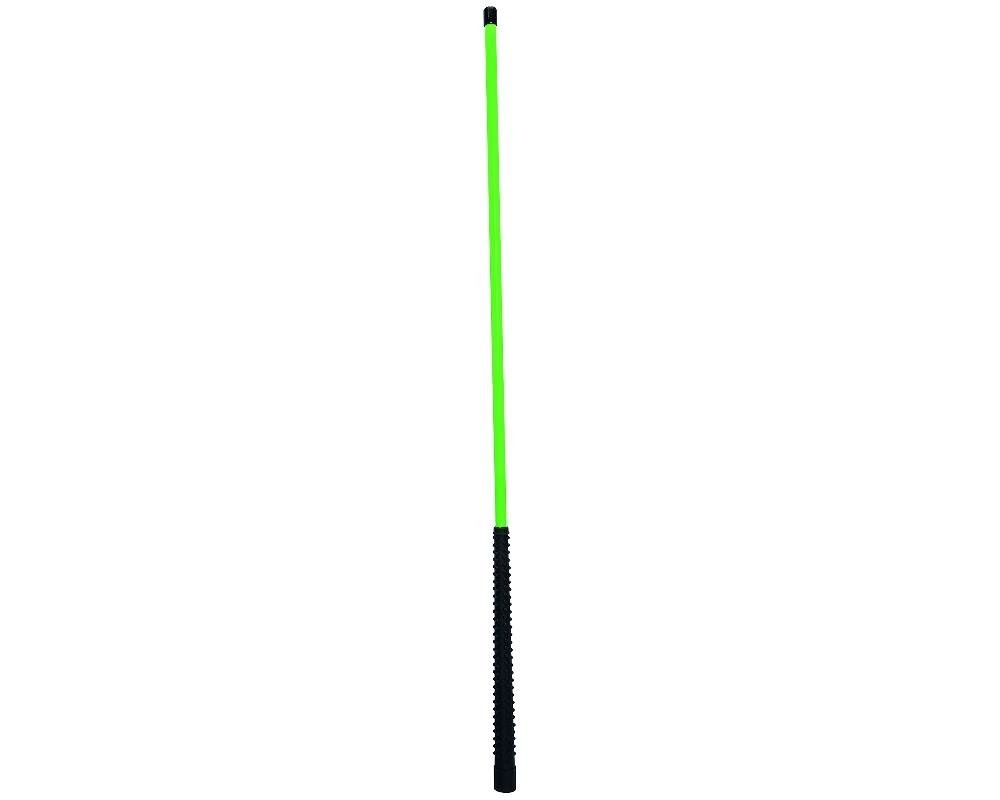
Pig Pole Bat
Brand: StockShowPros
Category: Sporting Goods > Outdoor Recreation > Camping & Hiking > Hiking Pole Accessories